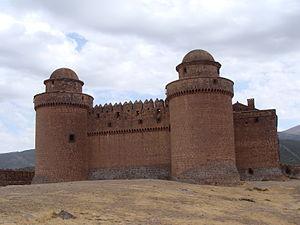
le château de la Calahorra, en Espagne